Allá te espero

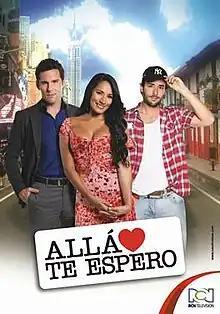

Allá te espero (Wait for Me) is a 2013 Colombian telenovela produced and aired by RCN Televisión.